Derek Yalden

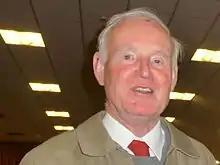
Yalden at the BTO Conference in 2010

Derek William Yalden (4 November 1940 – 5 February 2013) was an eminent British zoologist and academic. He was an honorary header at the University of Manchester.